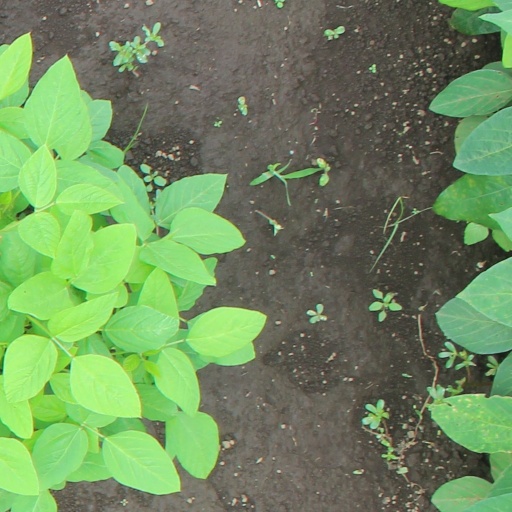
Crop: soybean